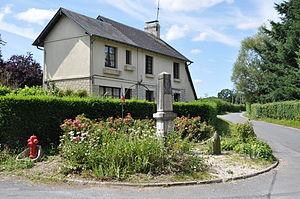
Centre d'Auquainville avec le Monument aux Morts 1914-1918. La maison était autrefois le pub du village (Calvados, Normandie, France).